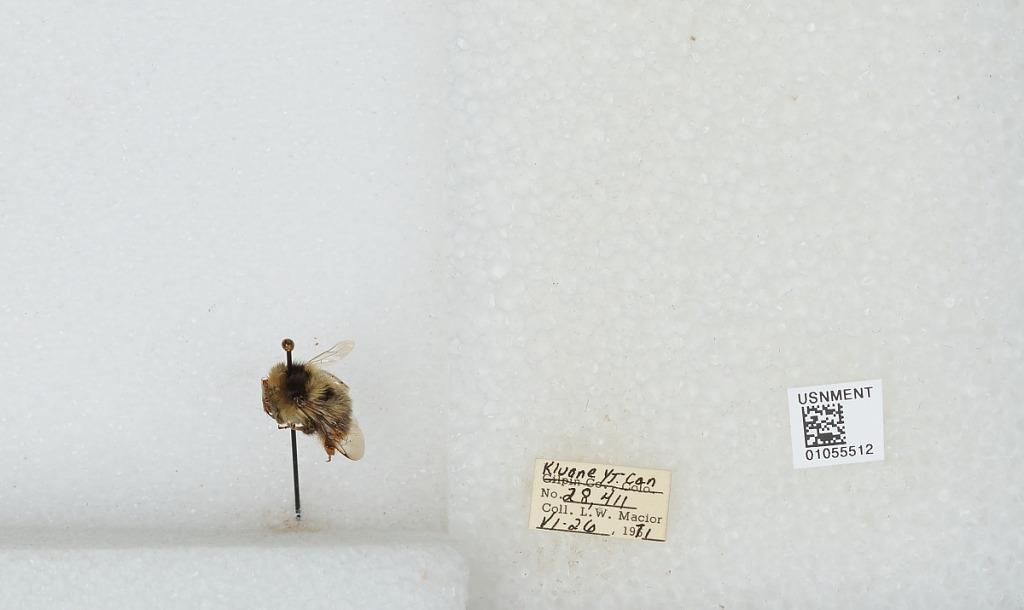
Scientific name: Bombus bifarius nearcticus
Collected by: L. Macior
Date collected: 1971-6-26
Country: Canada
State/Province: Yukon Territory
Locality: Kluane
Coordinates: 60.75, -139.5